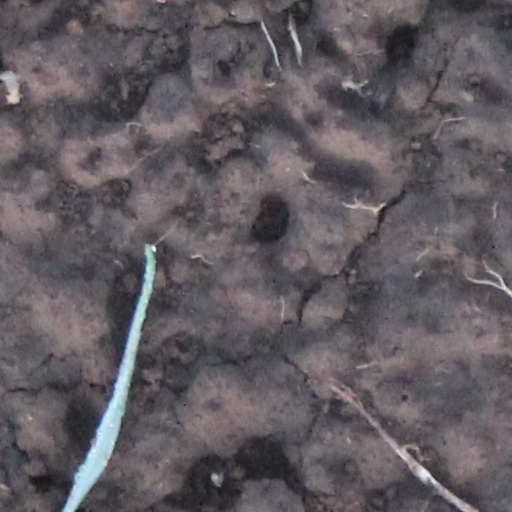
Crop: wheat